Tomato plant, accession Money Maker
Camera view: horizontal (90 deg, fisheye); turntable rotation: 300 degrees
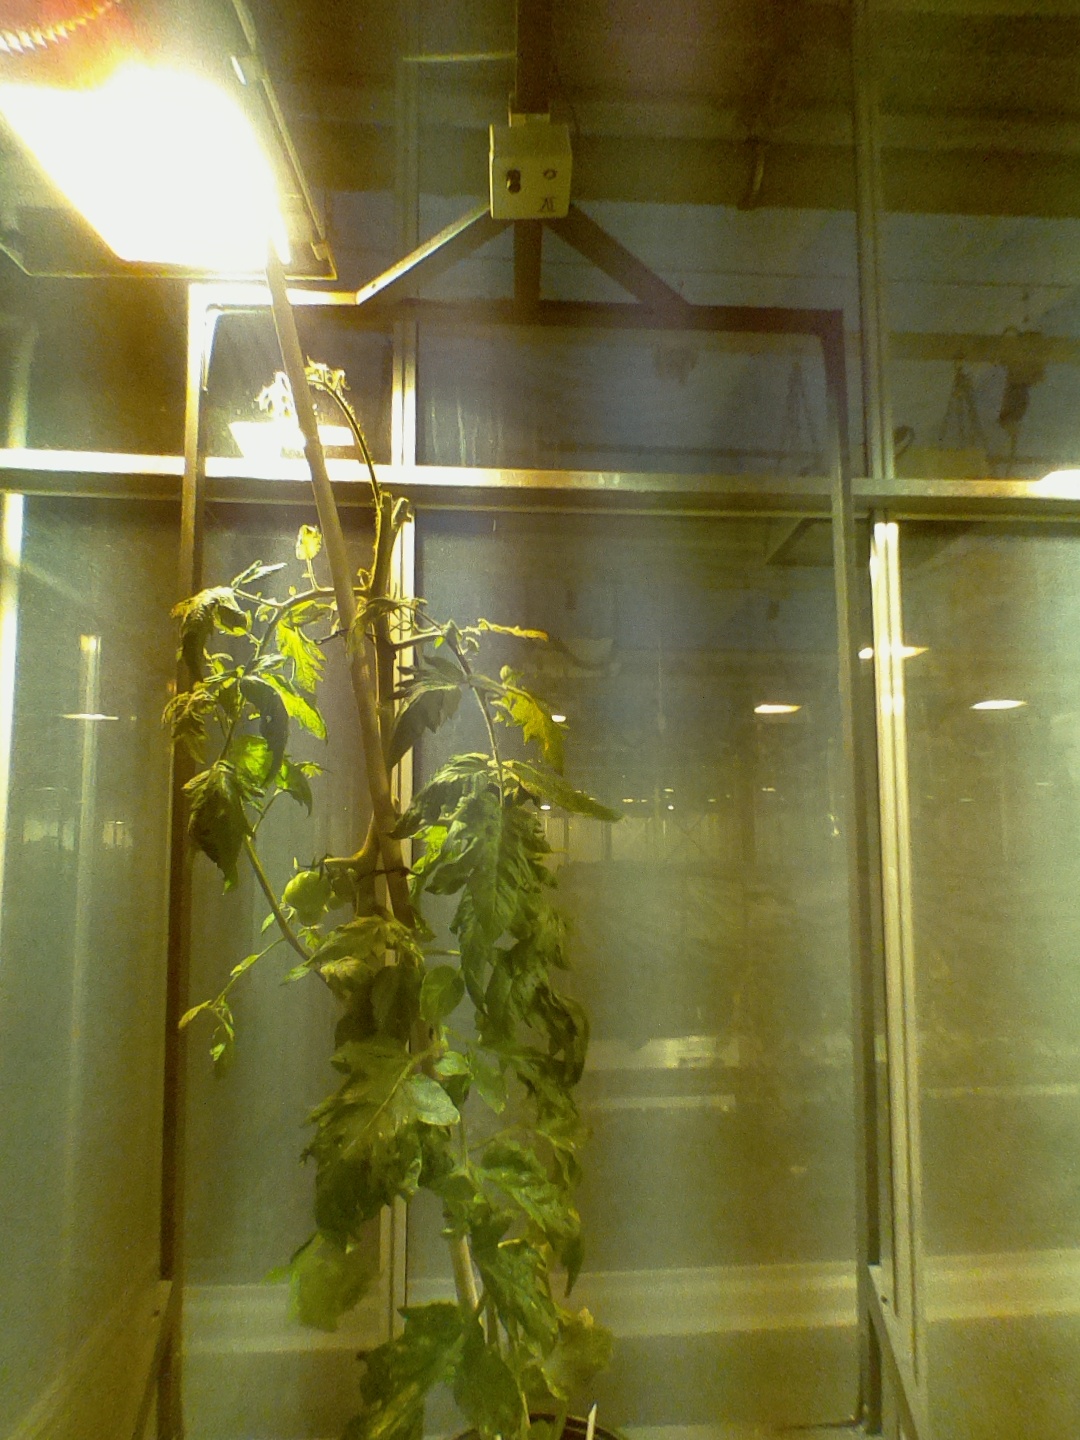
BBCH growth stage 74: 40%-50% of final fruit size